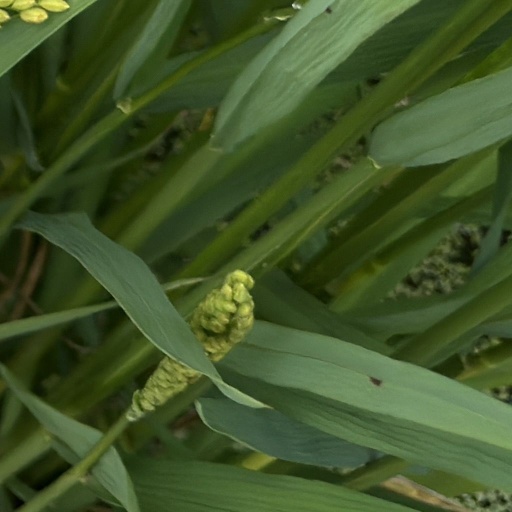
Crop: rice